Luol Deng

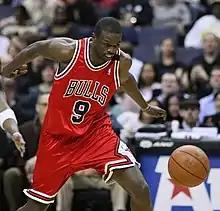
Deng with Chicago in 2009

Before the 2008–09 season started, Deng agreed to a contract extension for six years and $71 million. After the agreement was announced, Bulls general manager John Paxson said in a statement "Signing Luol has always been a priority for this organization and we have always felt that he was a big part of our future. We are very happy that Luol will now be with us long term as we continue to grow as an organization."